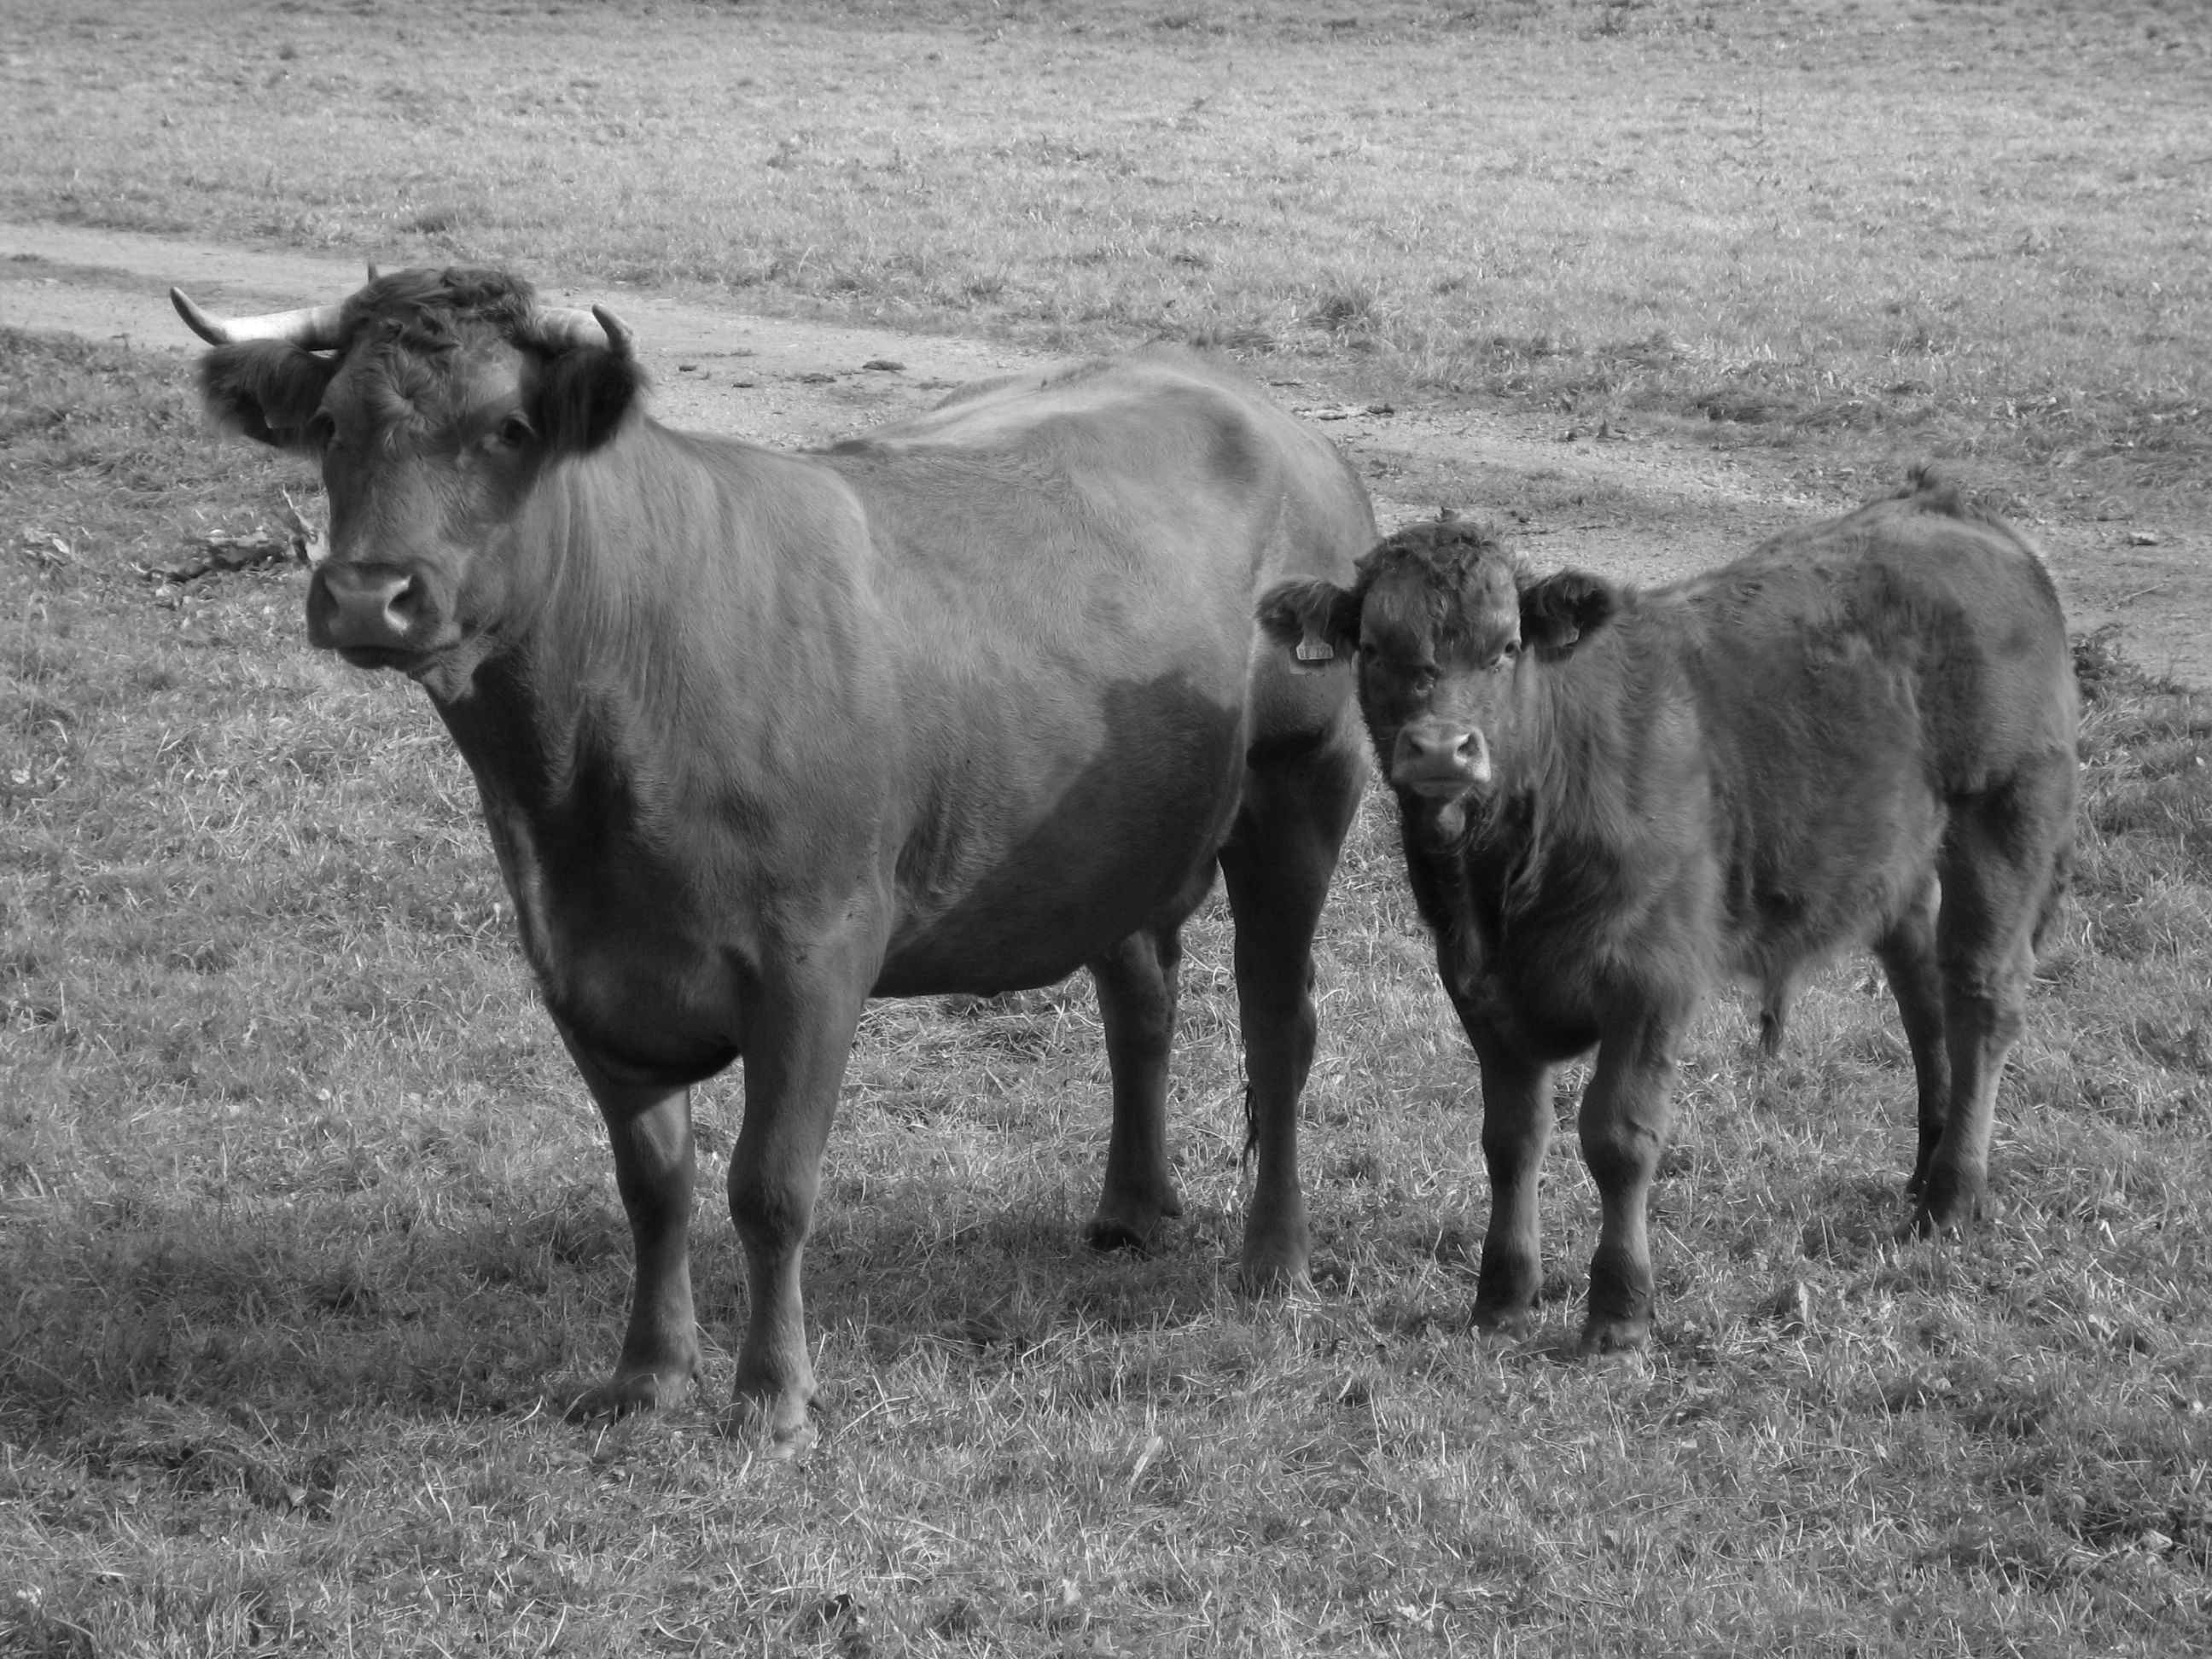
black and white, field, farm, wildlife, cattle, herd, pasture, grazing, livestock, mammal, monochrome, fauna, cows, bull, vertebrate, ruminant, ox, rural area, water buffalo, monochrome photography, cattle like mammal